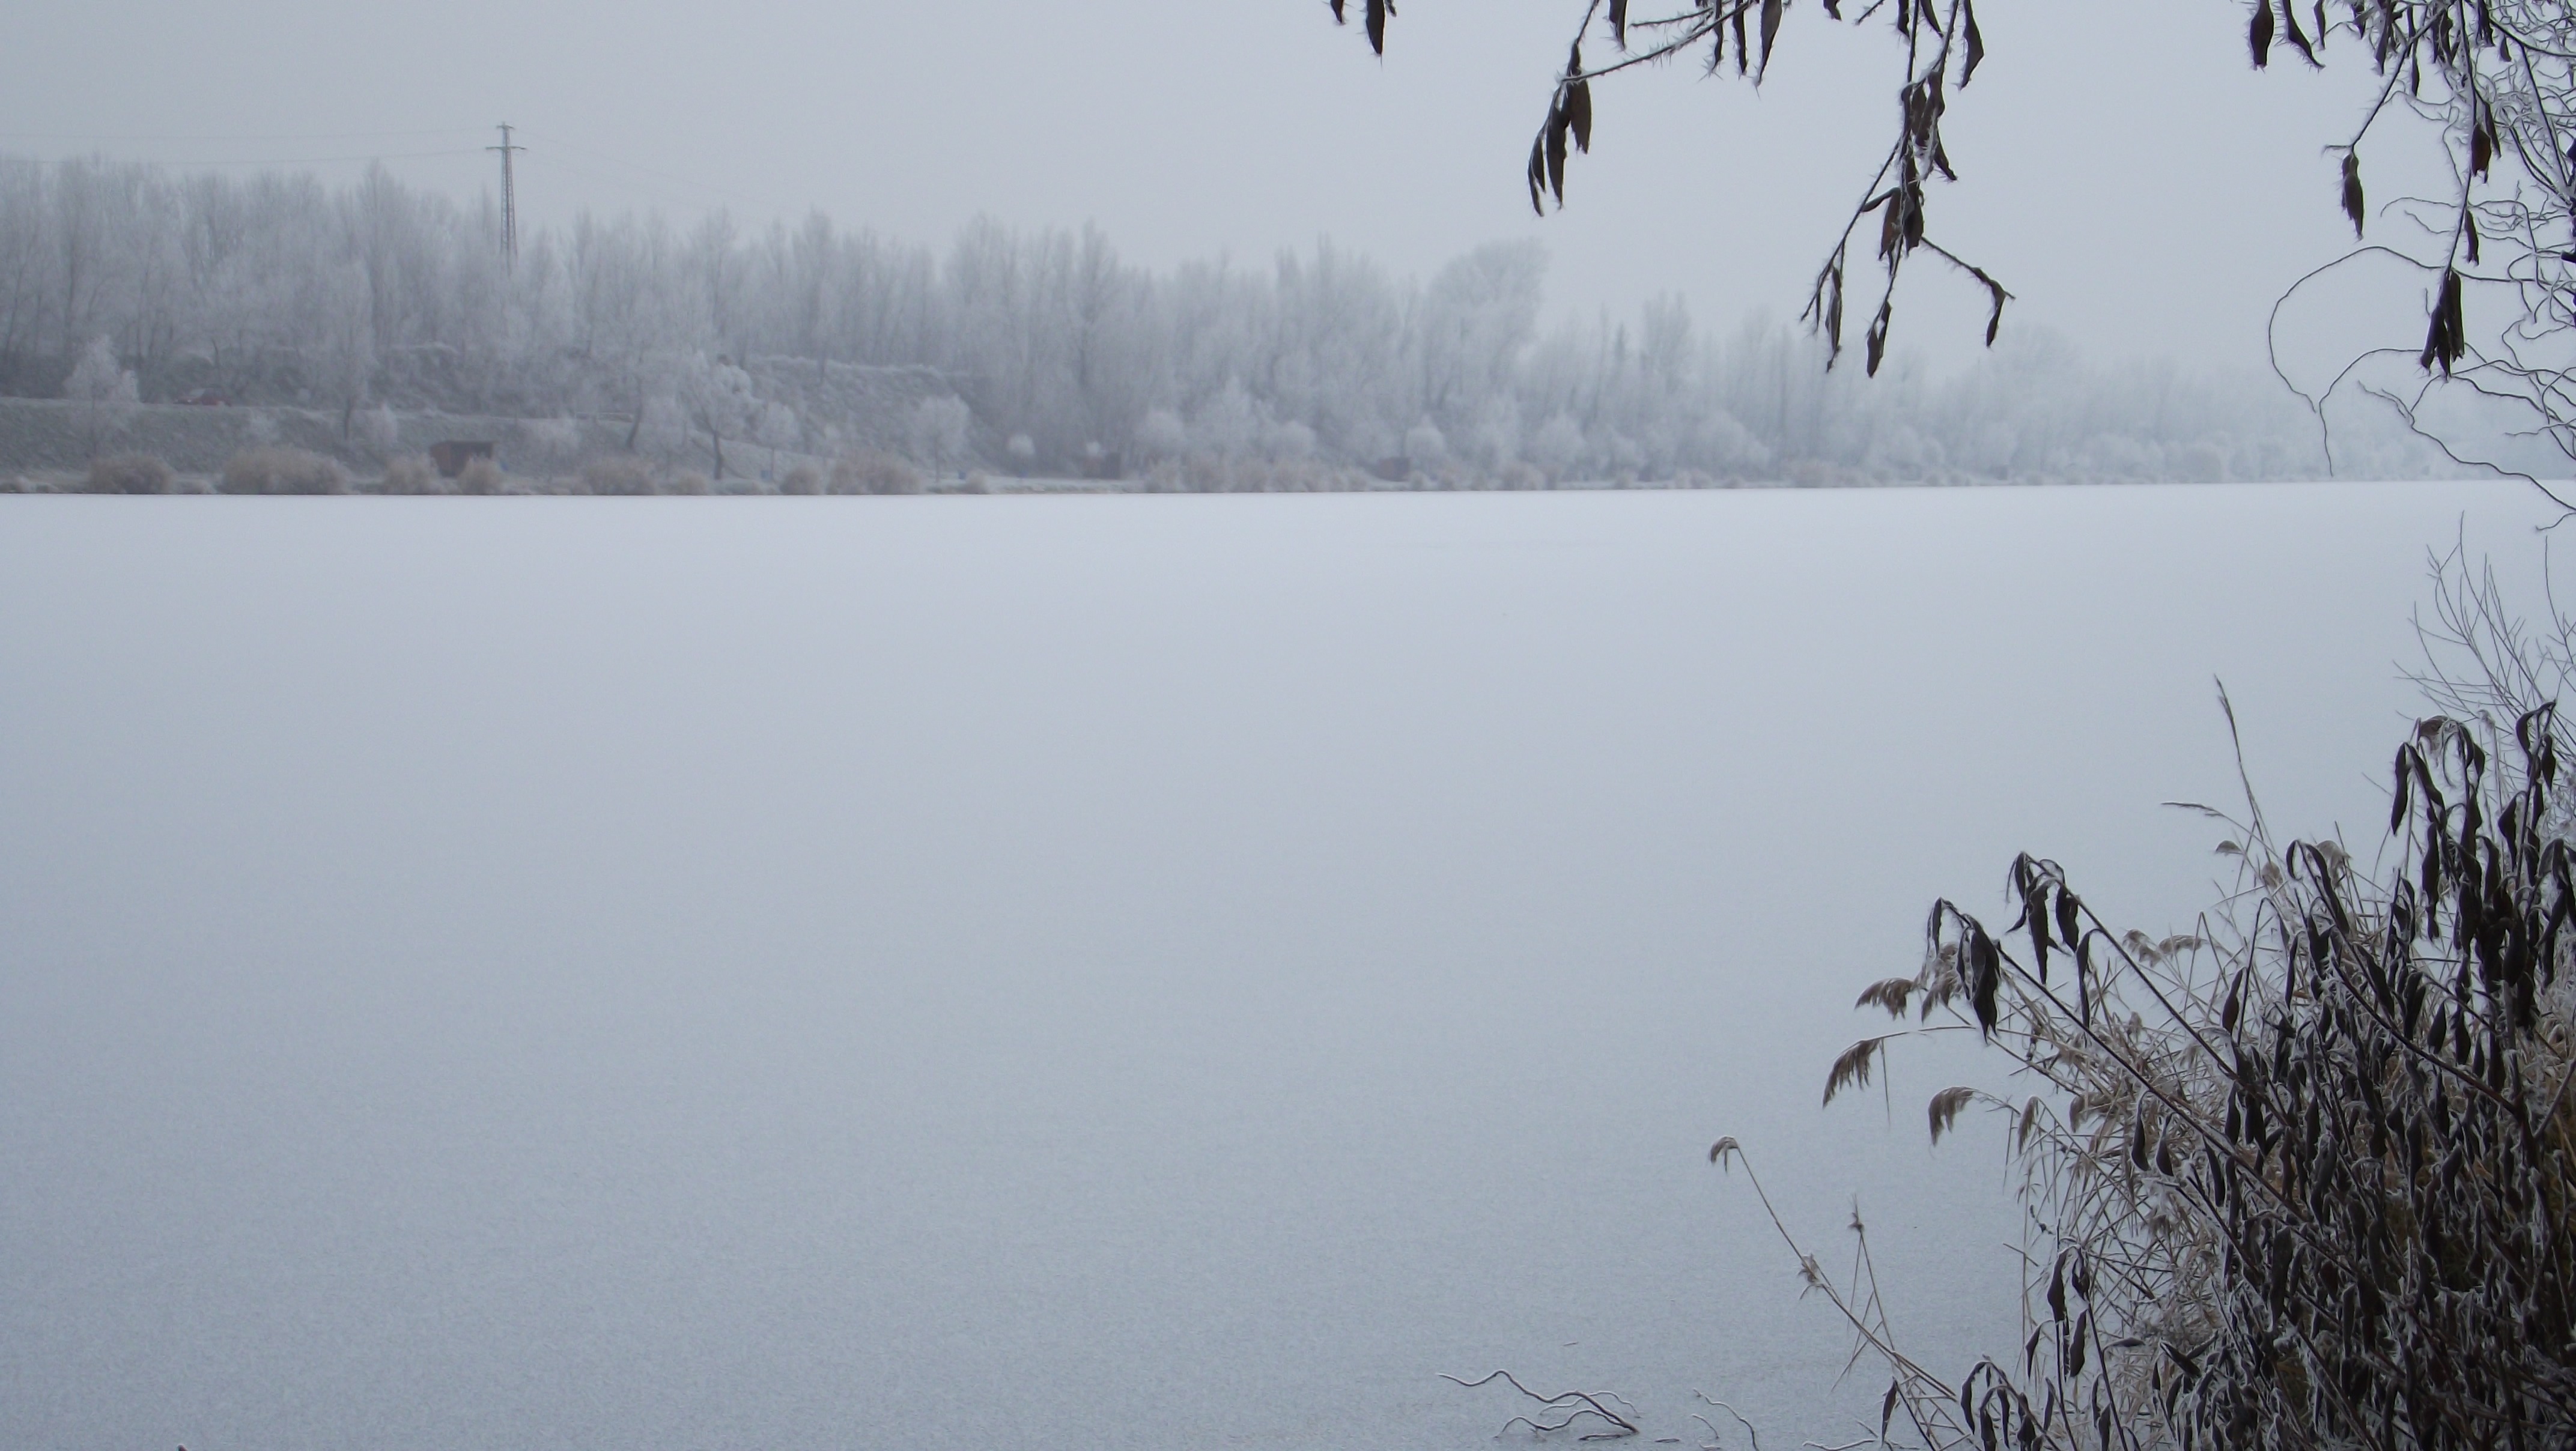
water, nature, snow, winter, fog, mist, morning, lake, ice, reflection, weather, season, winter landscape, freezing, atmospheric phenomenon